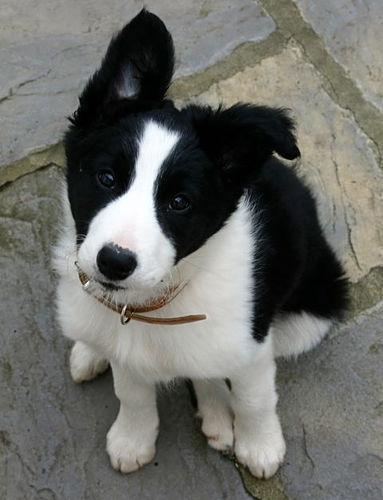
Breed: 2594-n000109-Border_collie